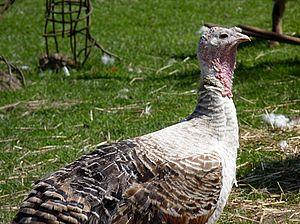
Dinde de Ronquières, photo prise en Belgique.
Ronquières est une section de la ville belge de Braine-le-Comte située en Région wallonne dans la province de Hainaut. C'était une commune à part entière avant la fusion des communes de 1977.